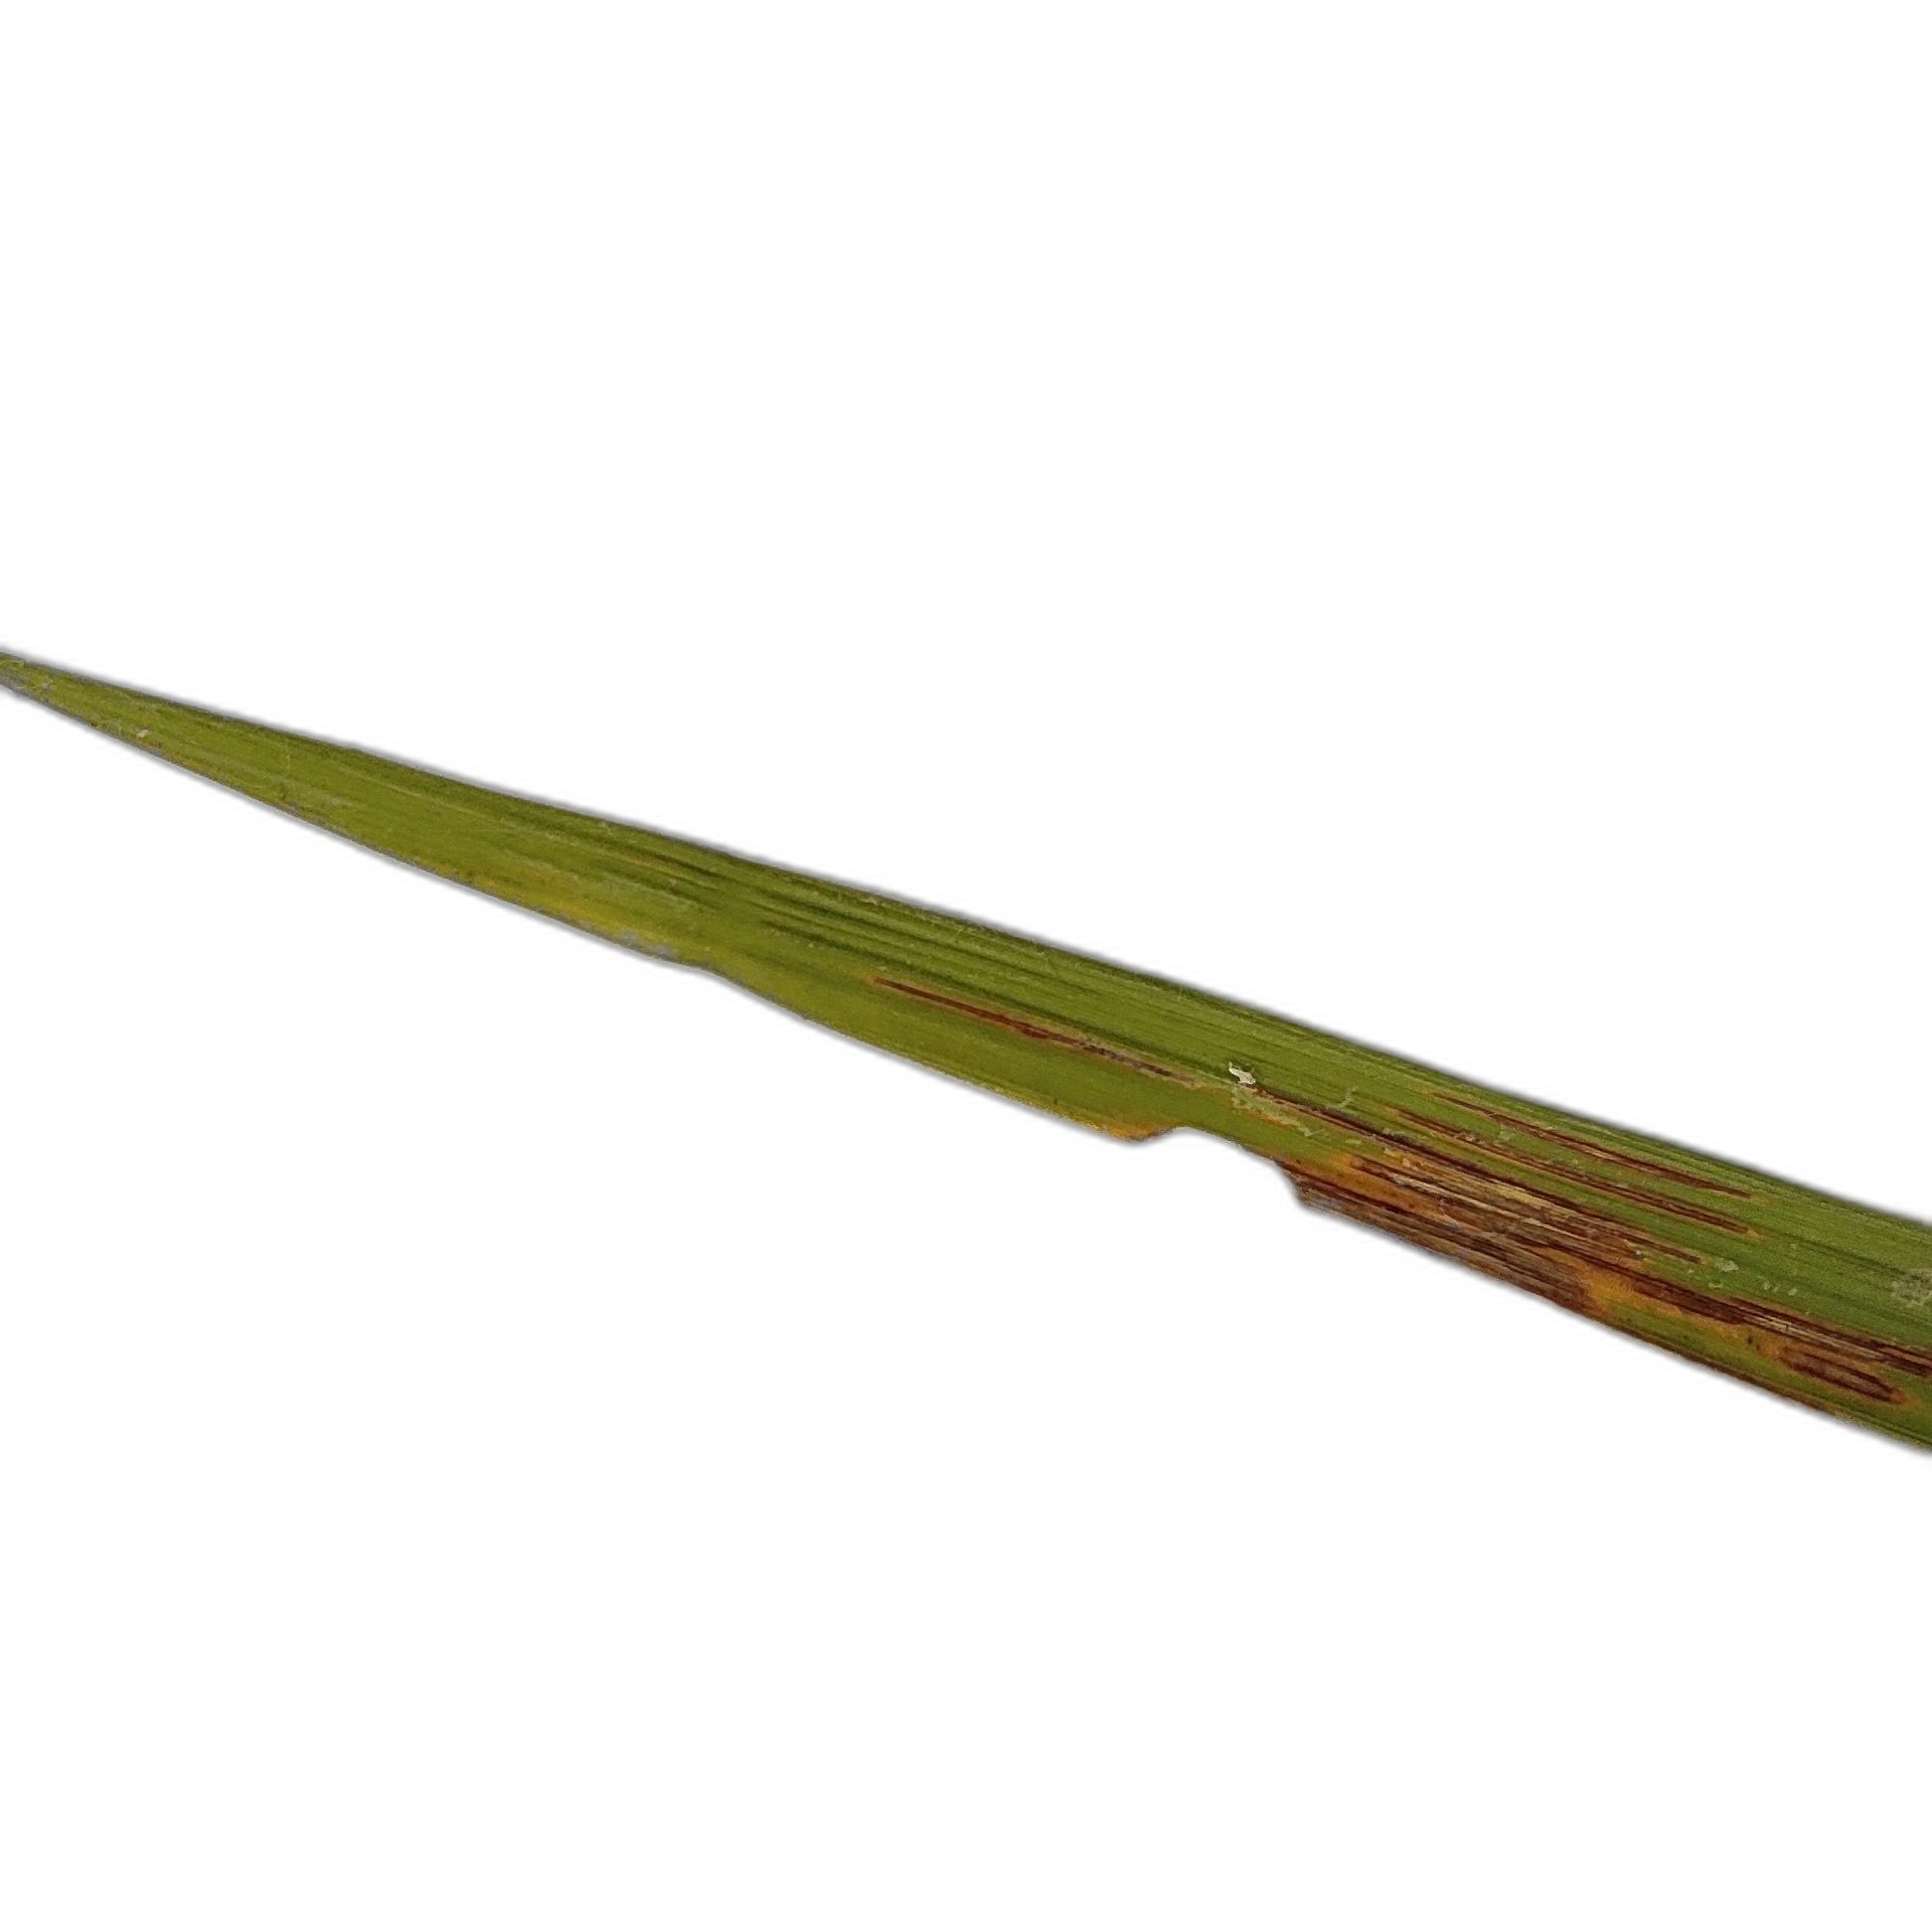
Label: Rice Blast